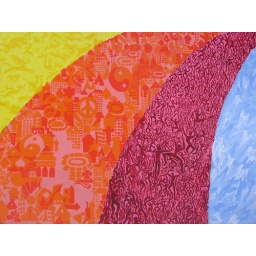
Just some of the colorful street art in the Haight. This piece has been recreated four times now.